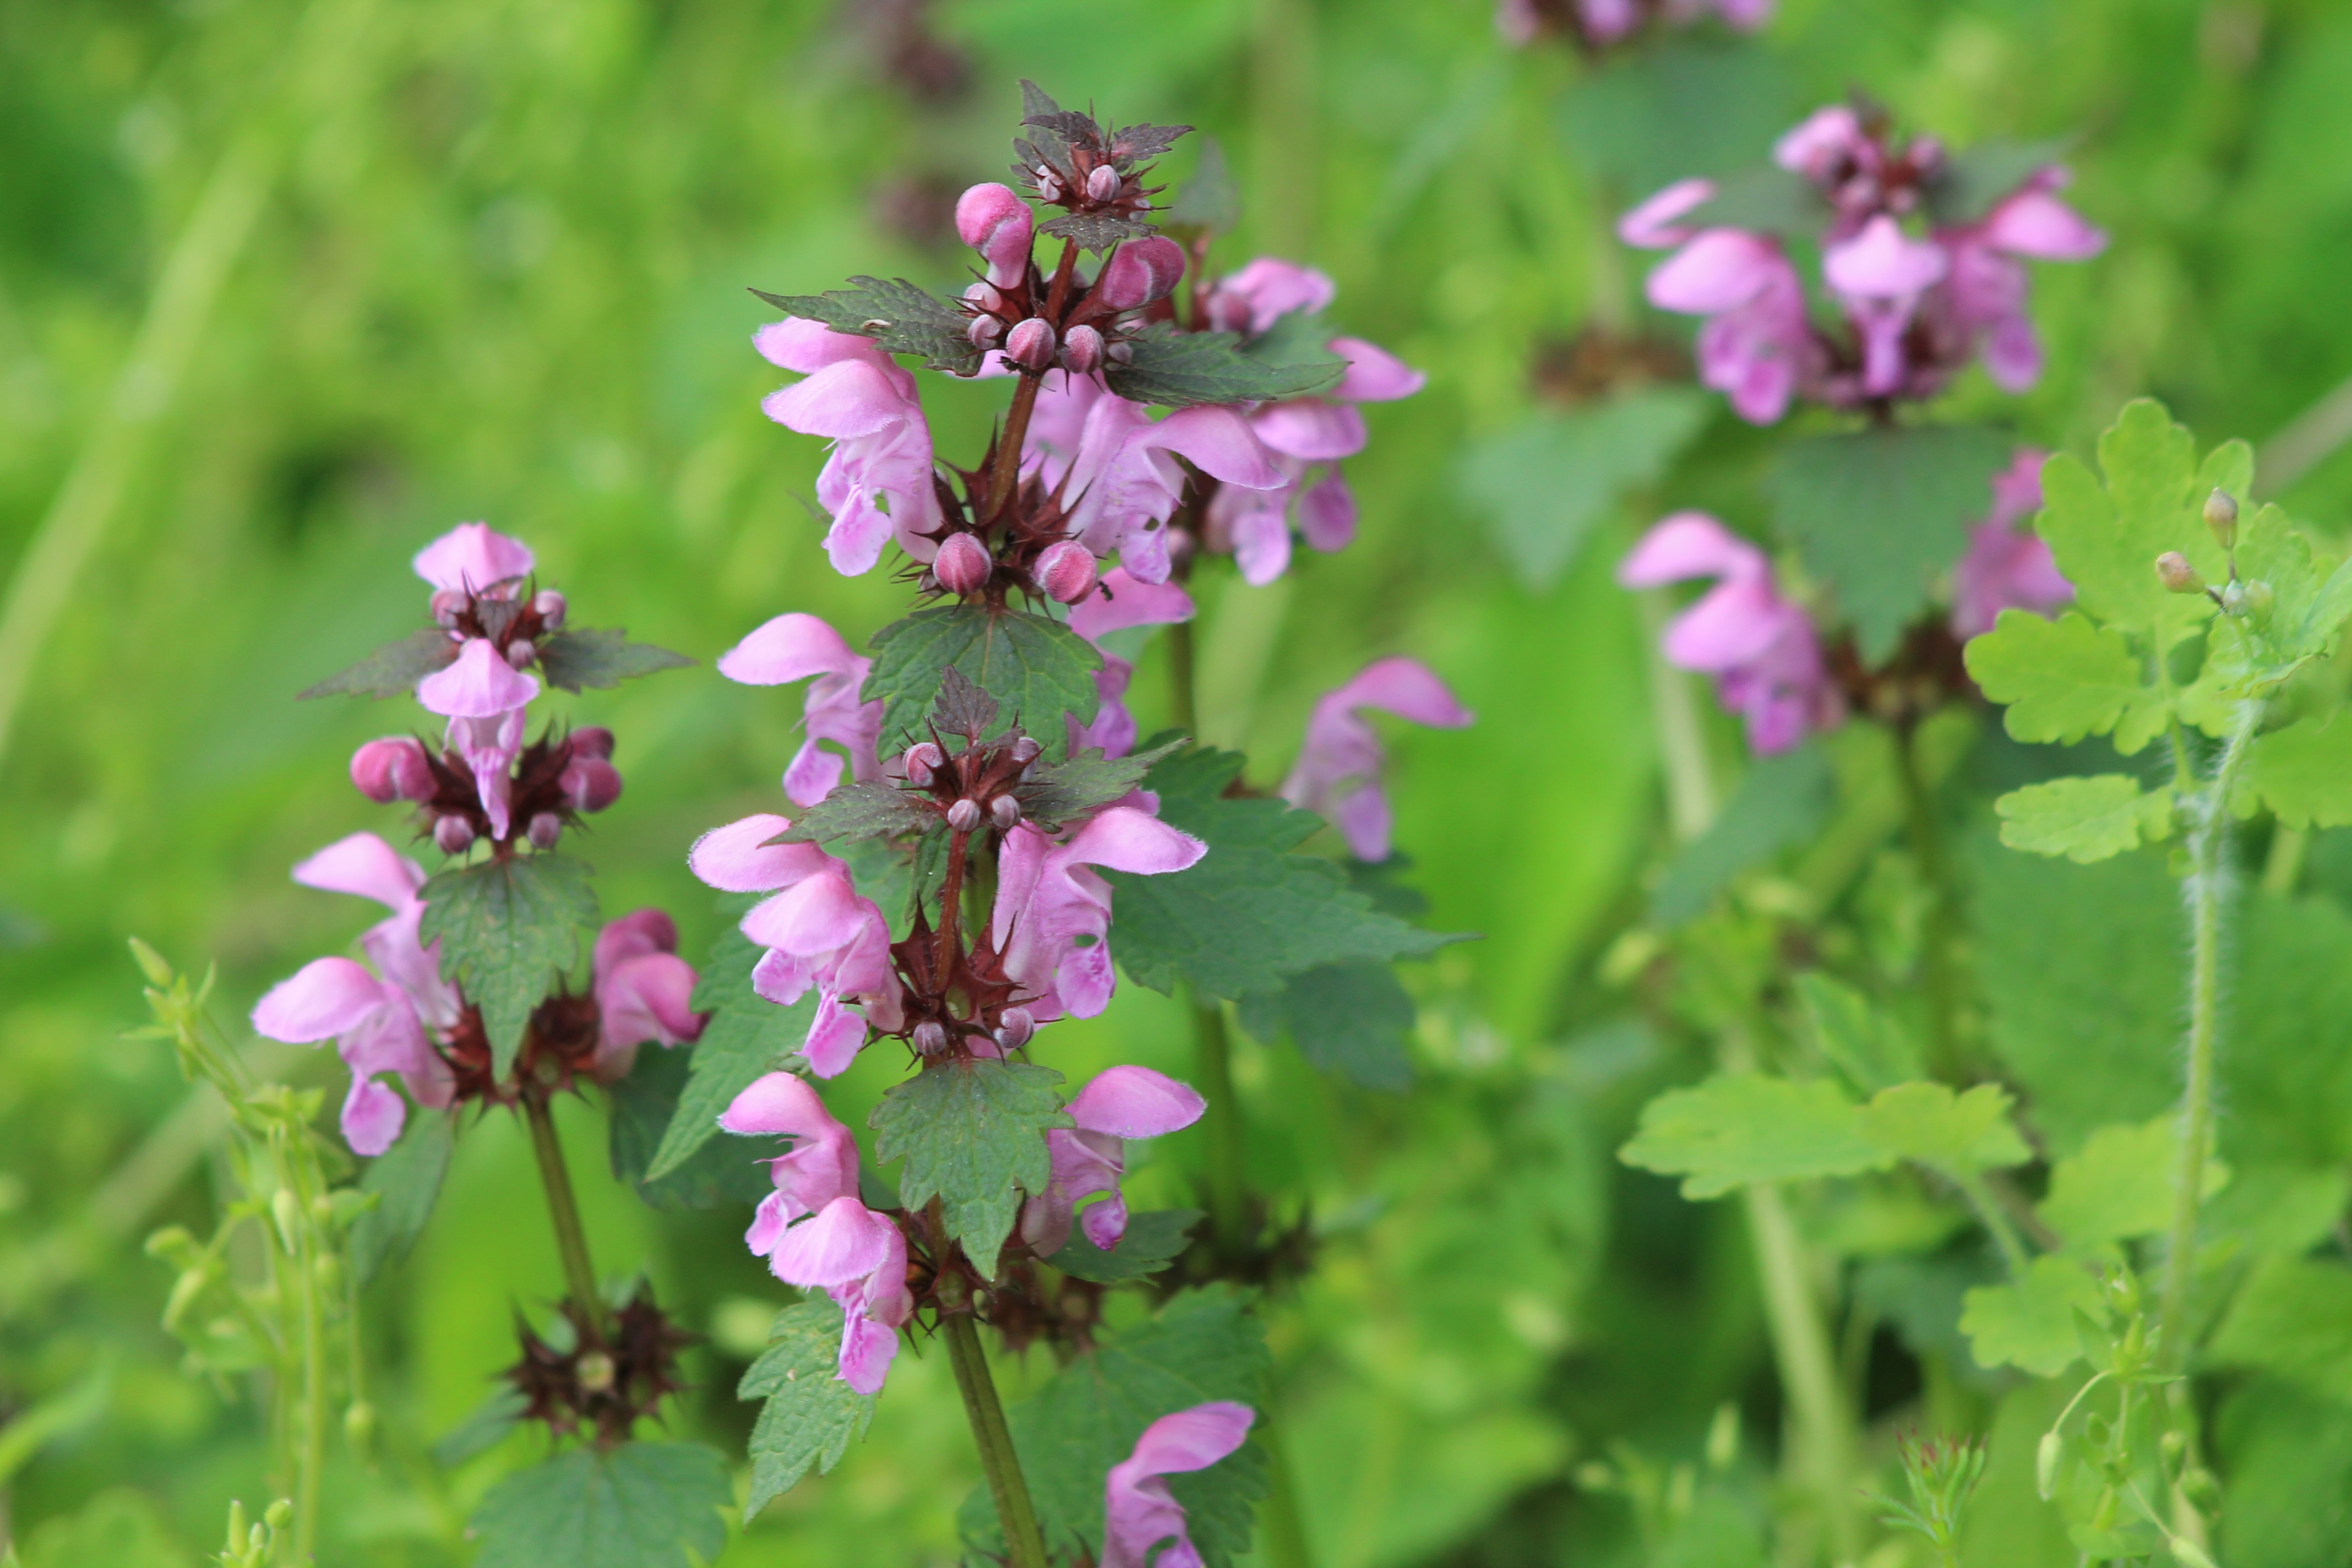
blossom, plant, meadow, flower, spring, herb, produce, botany, flora, wildflower, spring flowers, flowering plant, annual plant, land plant, dame's rocket